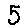
Label: 5